Line (software)

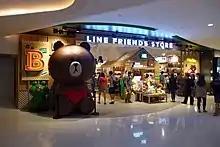
Line Friends Store in Hysan Place, Hong Kong

Line Friends are featured characters that are shown in stickers of the application. They include Brown, Cony, Sally, James, Moon, Boss, Jessica, Edward, Leonard, Choco, Pangyo and Rangers. Two anime series, "Line Offline" and "Line Town", were produced in 2013, picturing the Line Friends as employees for the fictional Line Corporation.